Volgograd Oblast

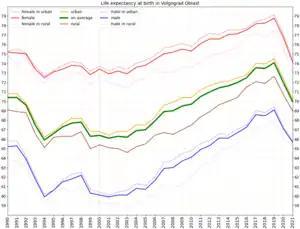
Life expectancy at birth in Volgograd Oblast

The population of the oblast was 2,500,781 according to the 2021 Russian census, 2,610,161 in the 2010 Russian census, 2,699,223 in the 2002 Russian census, and 2,593,944 in the 1989 Soviet census.